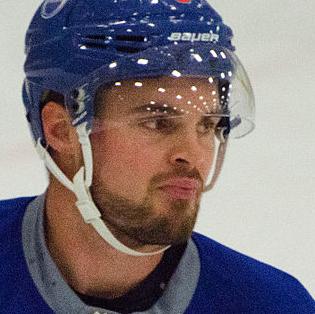
Age: 26